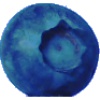
Label: Huckleberry 1